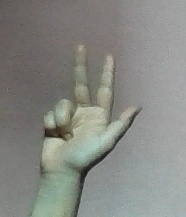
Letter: al